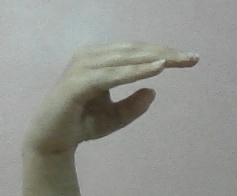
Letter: jeem